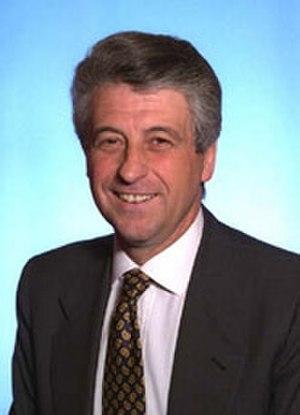
Giovanni Rivera dit Gianni Rivera, né le 18 août 1943 à Alexandrie dans le Piémont, est un footballeur et dirigeant italien.